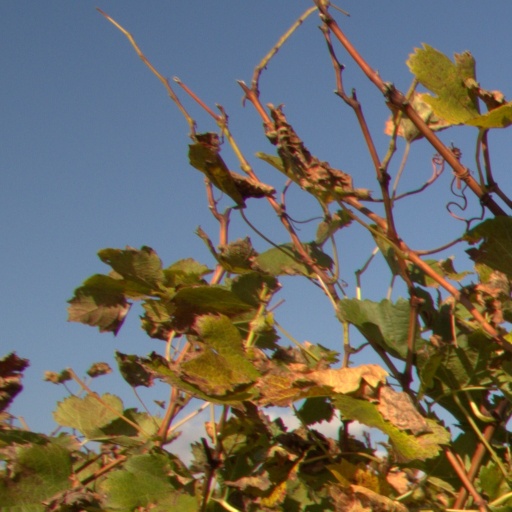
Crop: grape